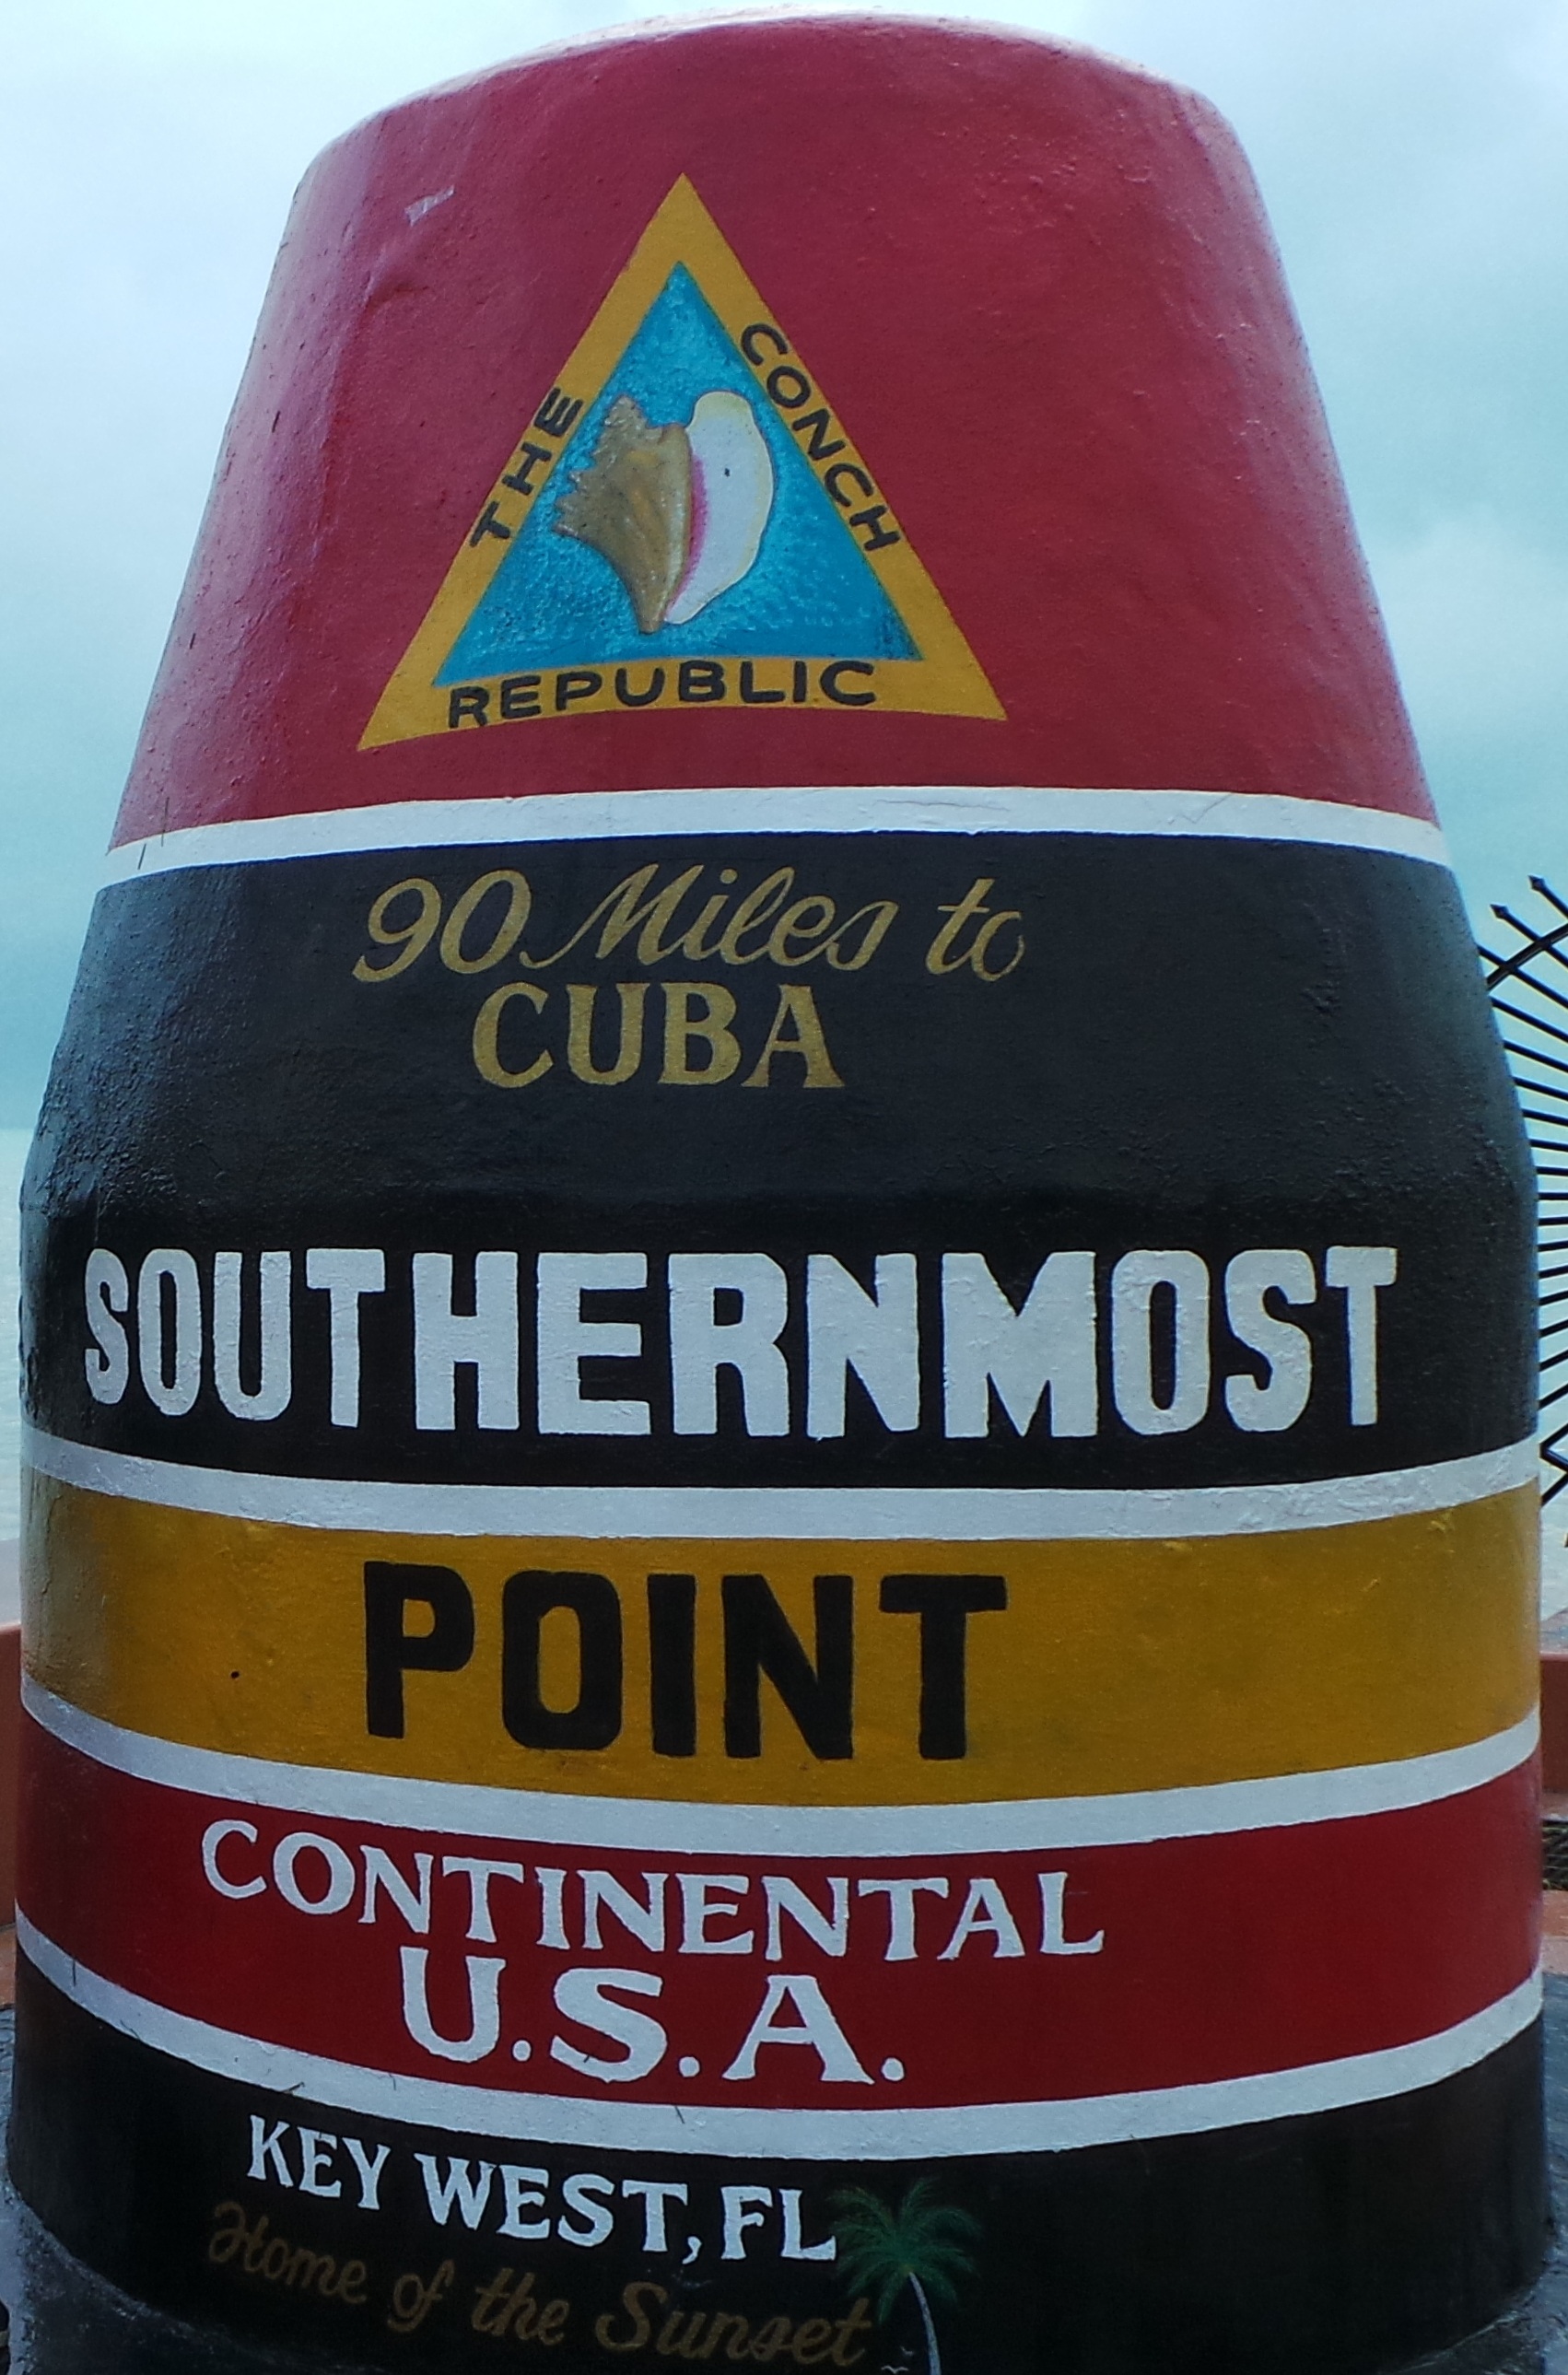
monument, vacation, travel, red, symbol, tropical, color, key, usa, america, landmark, drink, attraction, point, tourism, beer, southern, south, west, marker, republic, florida, states, spot, key west, mileage, southernmost